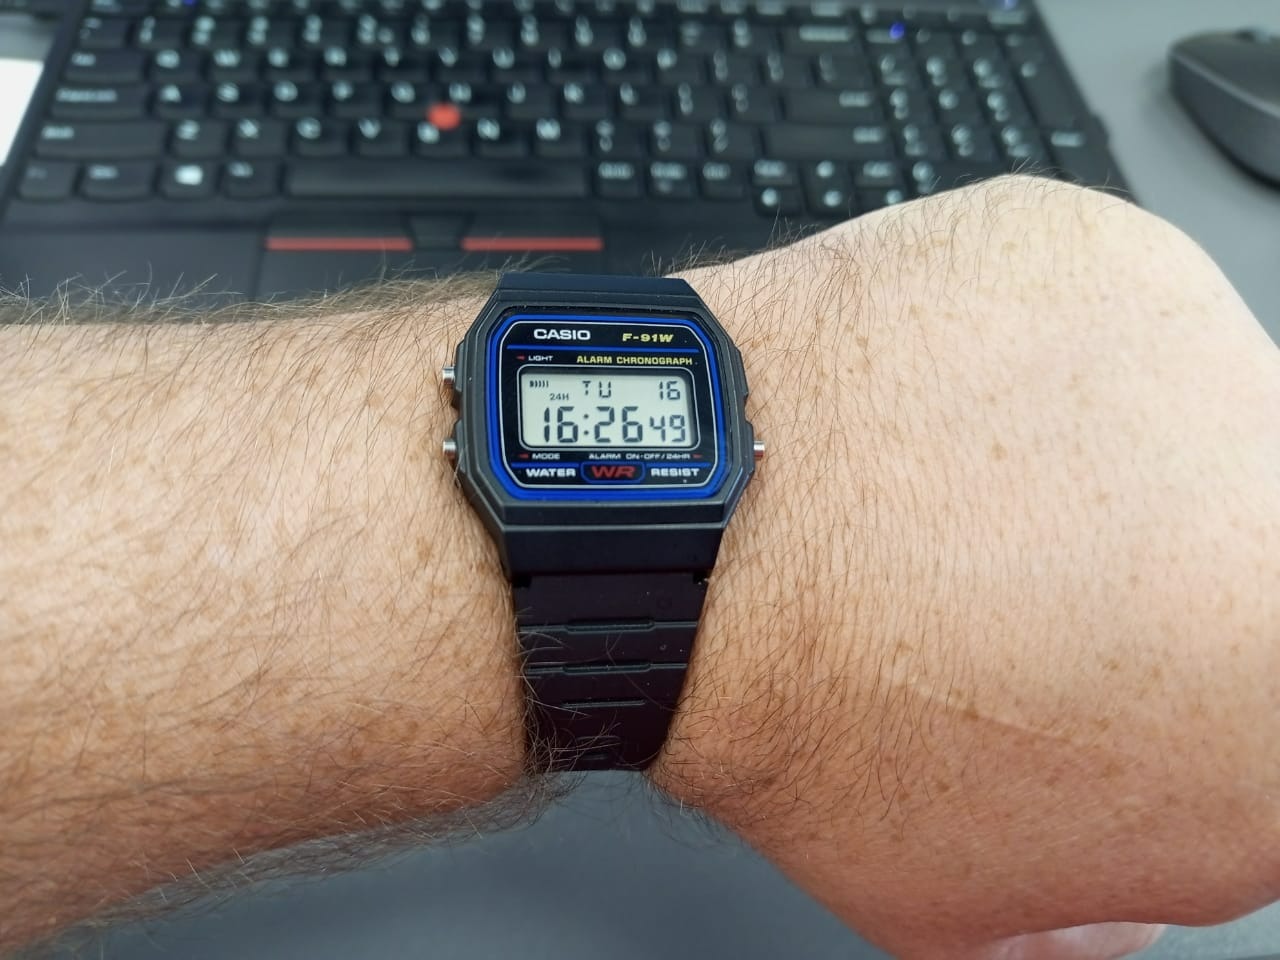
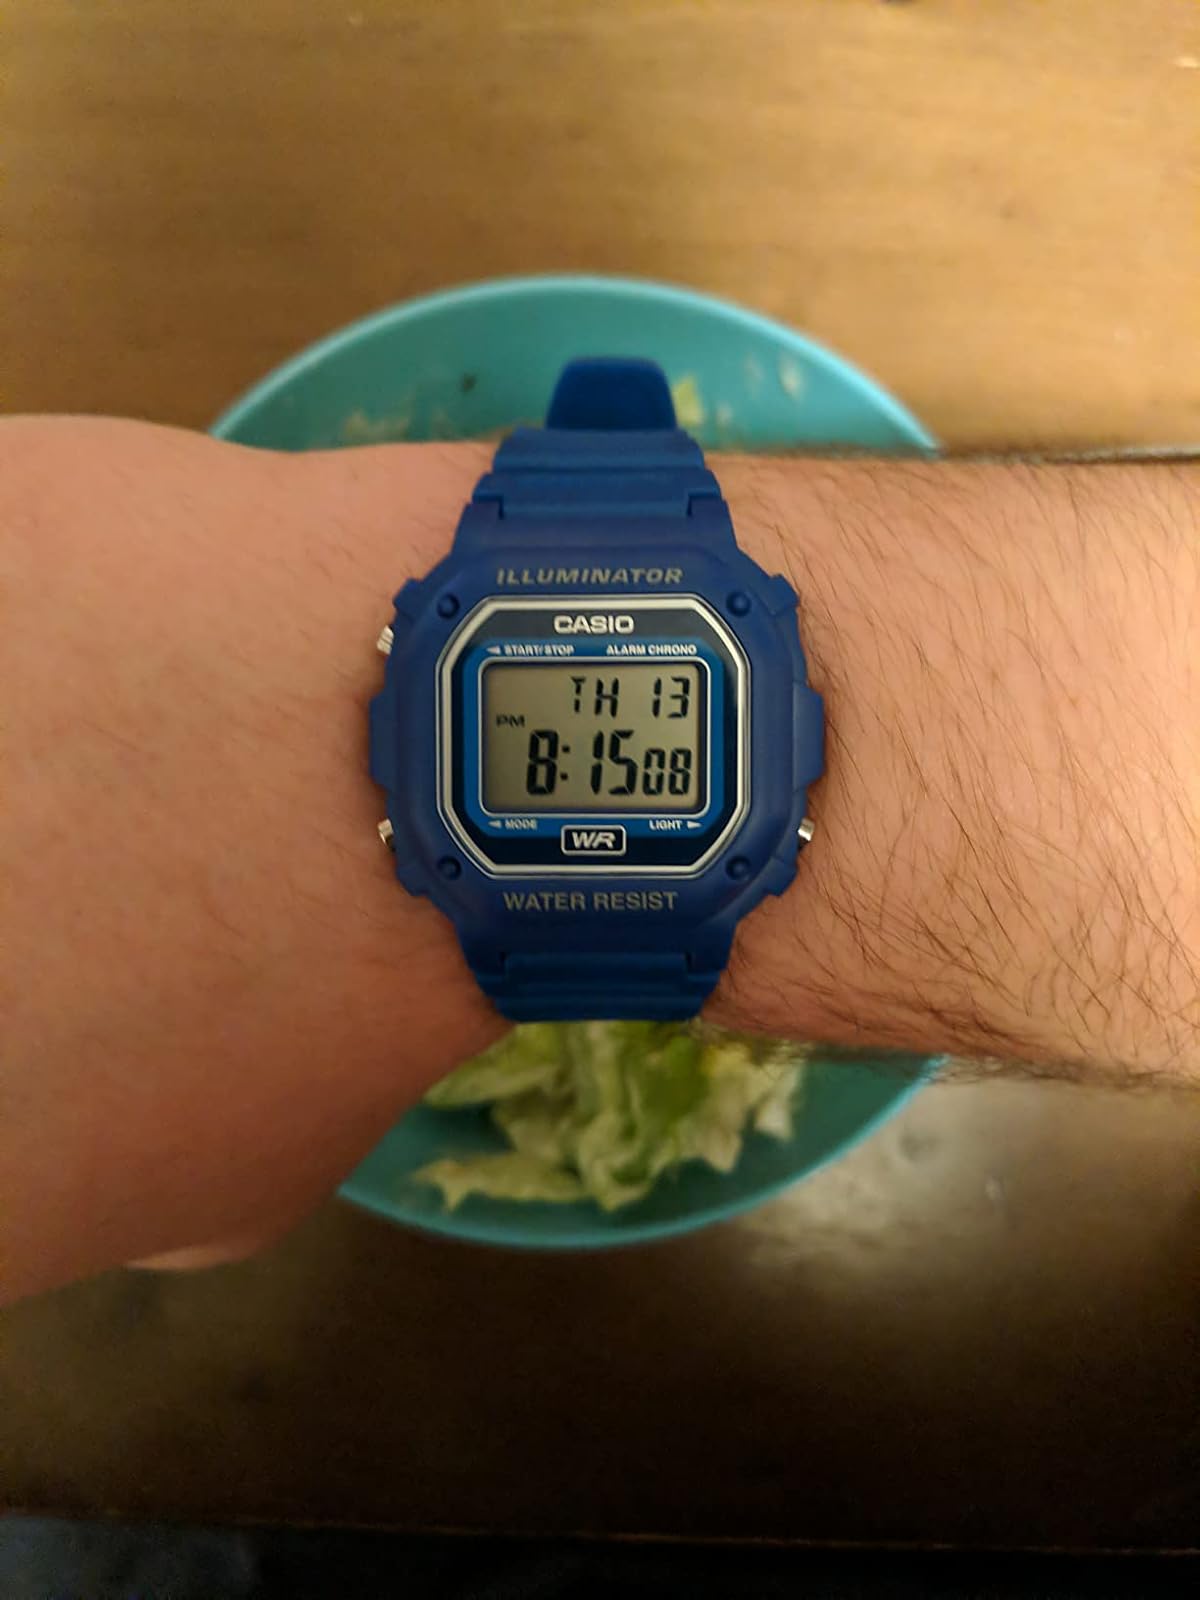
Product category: accessories_watch
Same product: no